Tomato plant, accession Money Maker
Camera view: bottom (45 deg); turntable rotation: 240 degrees
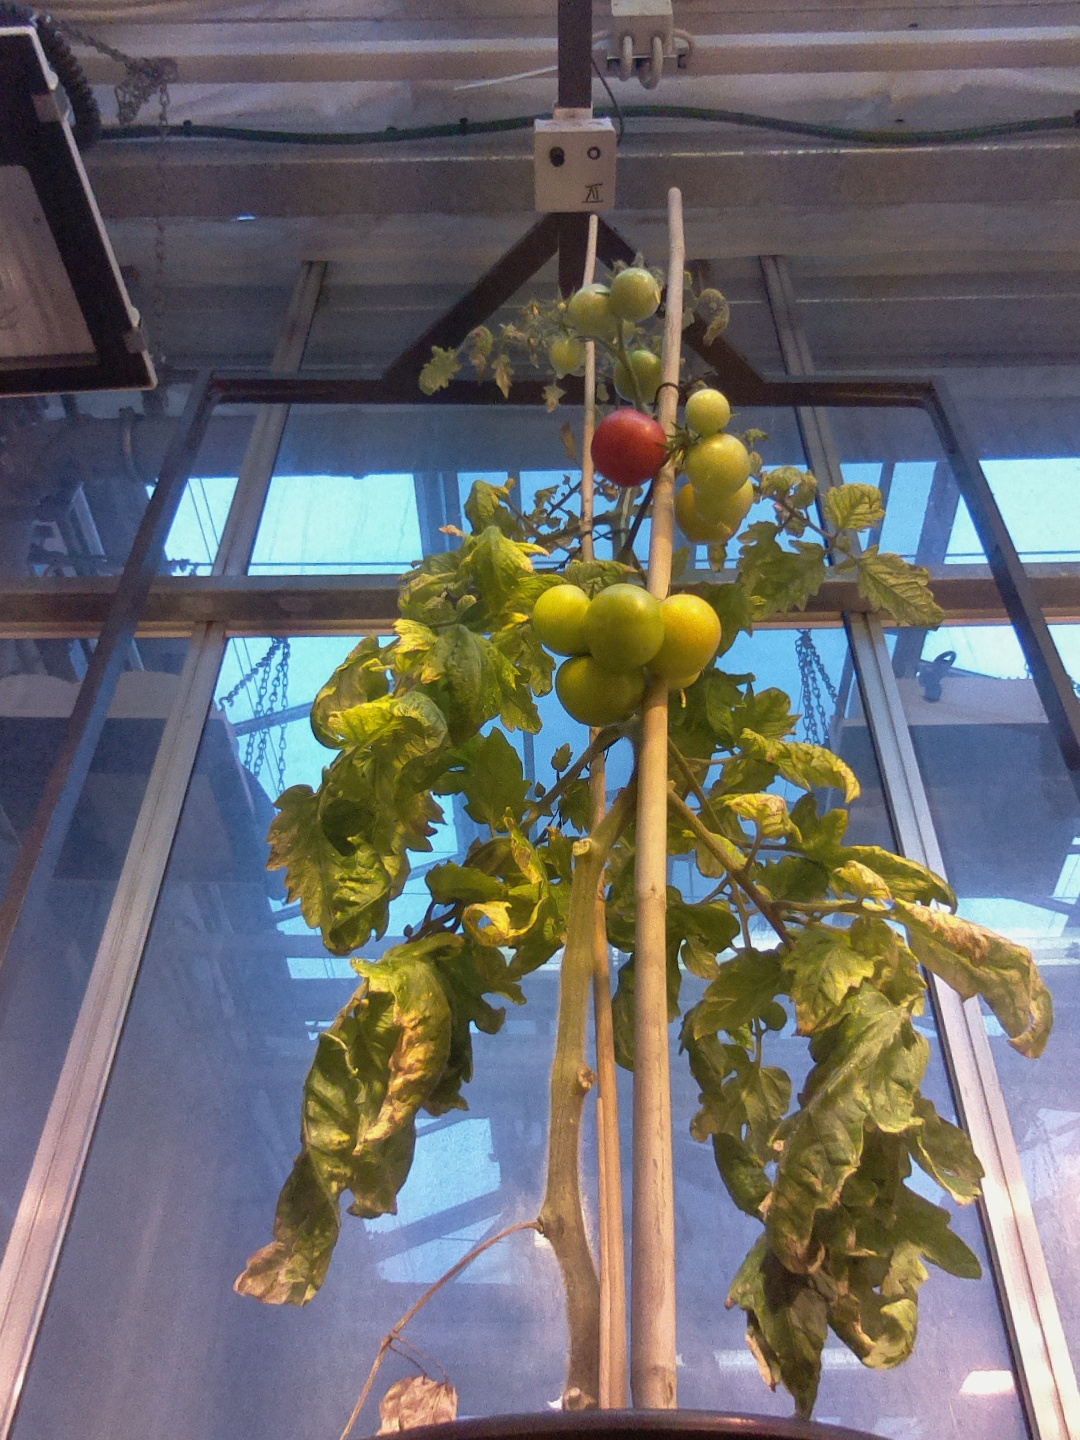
BBCH growth stage 81: 10%-20% of fruits show typical fully ripe color